Lorna Slater

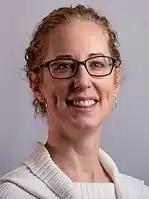

Slater stood as the Greens' candidate for the Edinburgh Northern and Leith constituency in the 2021 Scottish Parliament election. She gained 13.1% of the votes, but failed to win the seat, coming third. Although Slater was unsuccessful in winning the constituency, she was second on the party list vote for the Lothian region, and was elected as an additional member.